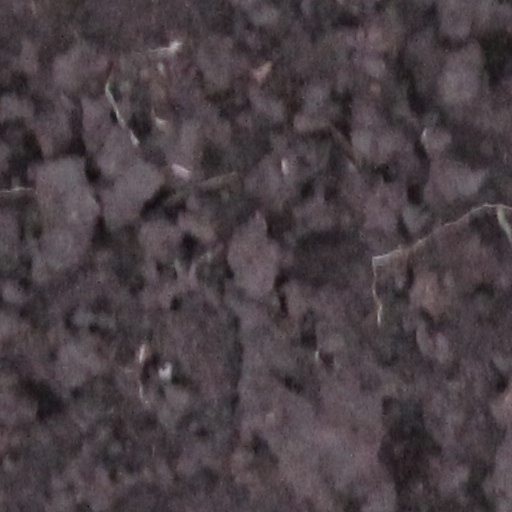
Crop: wheat